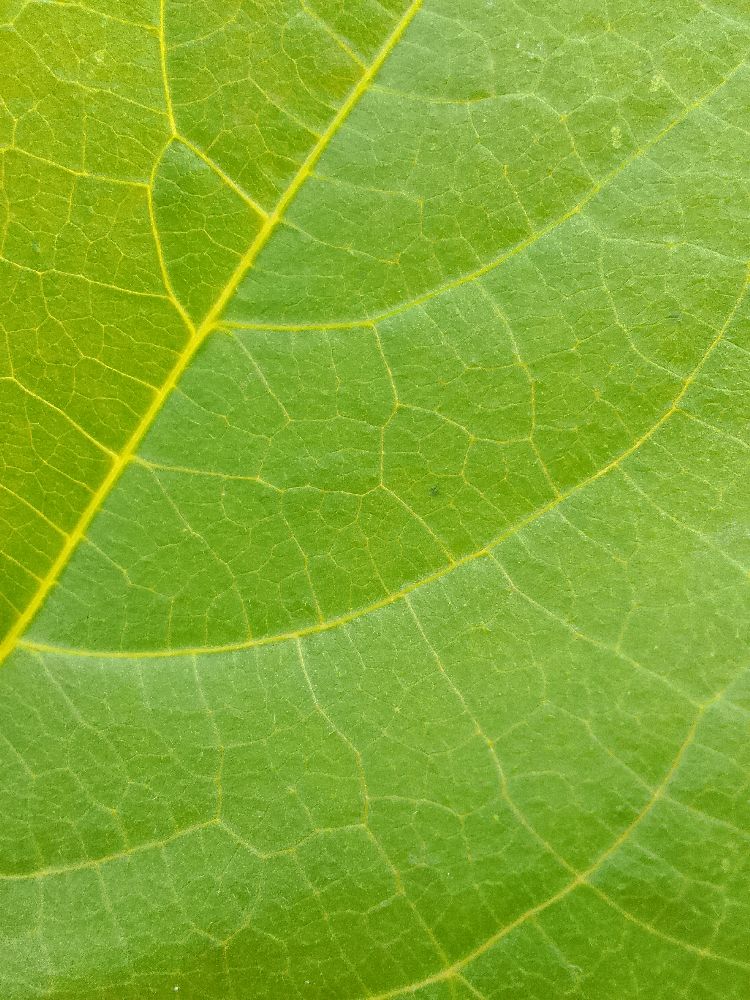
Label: healthy